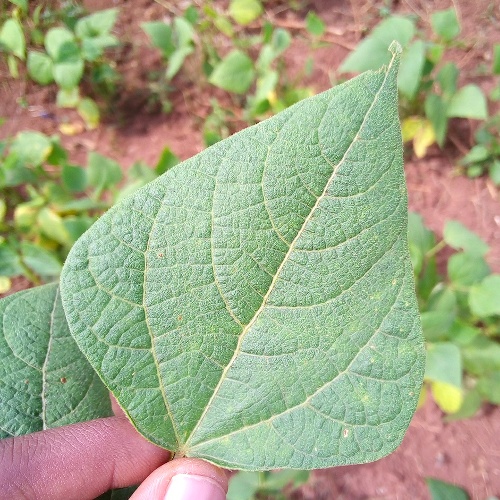
Leaf condition: healthy